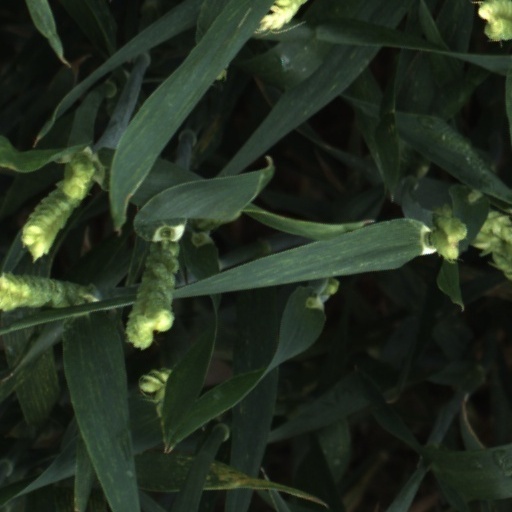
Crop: wheat